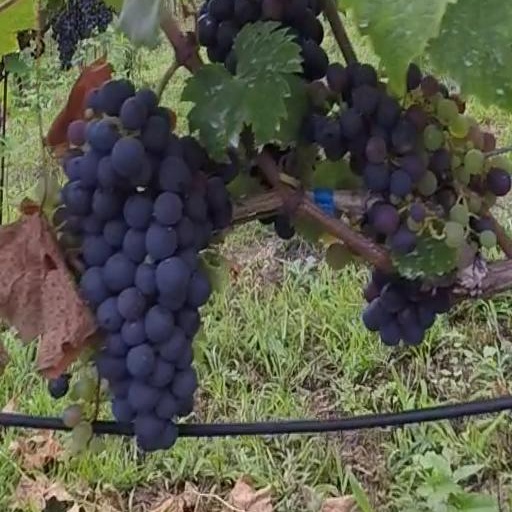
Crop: grape